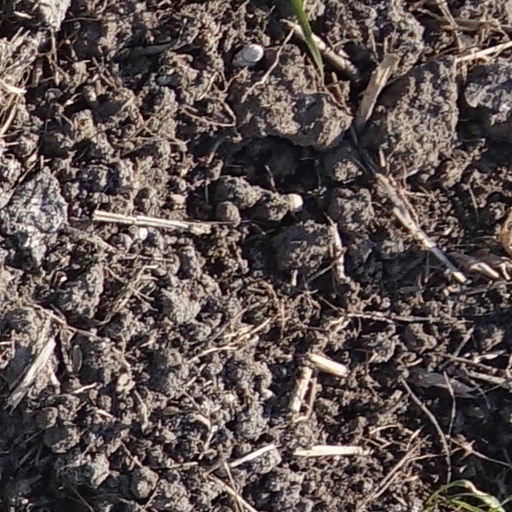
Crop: wheat